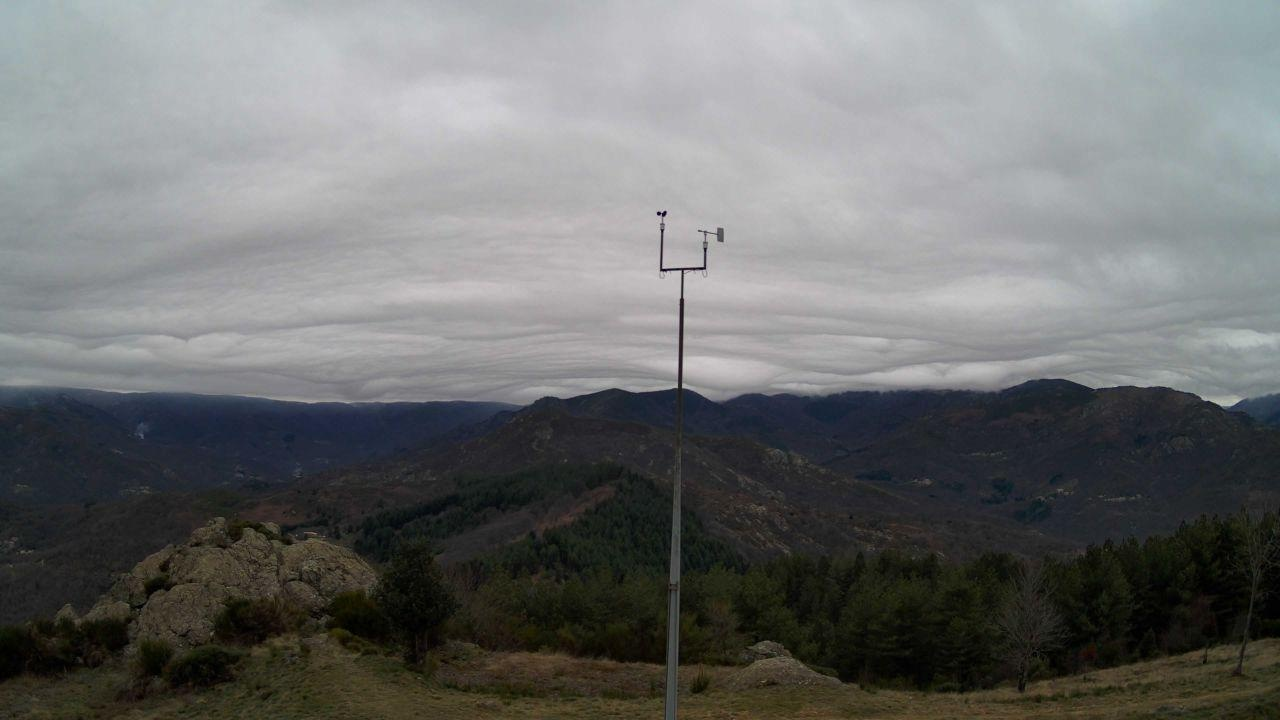
Fire: no
Smoke: yes